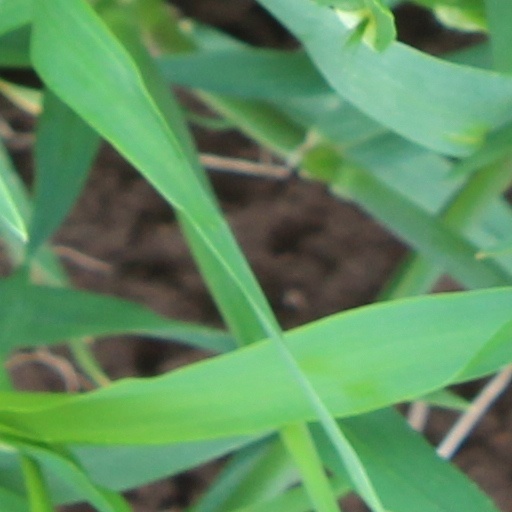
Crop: wheat